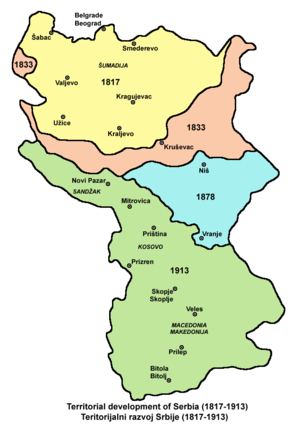
La Serbie du Vardar ou Serbie vardarienne est le nom historique d'une région du sud du Royaume de Serbie et du Royaume des Serbes, Croates et Slovènes, située de part et d'autre du fleuve Vardar. Elle correspond à la région historique de Macédoine du Vardar.